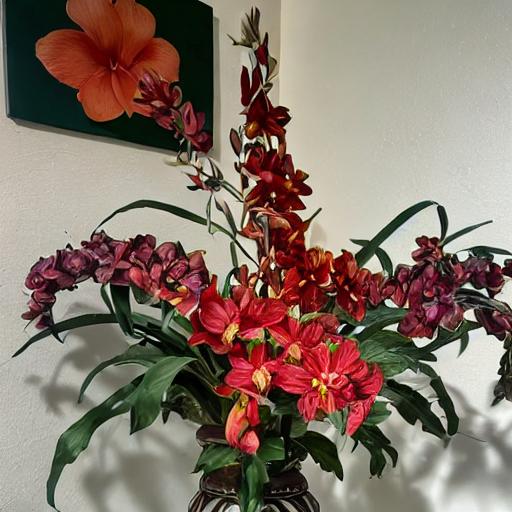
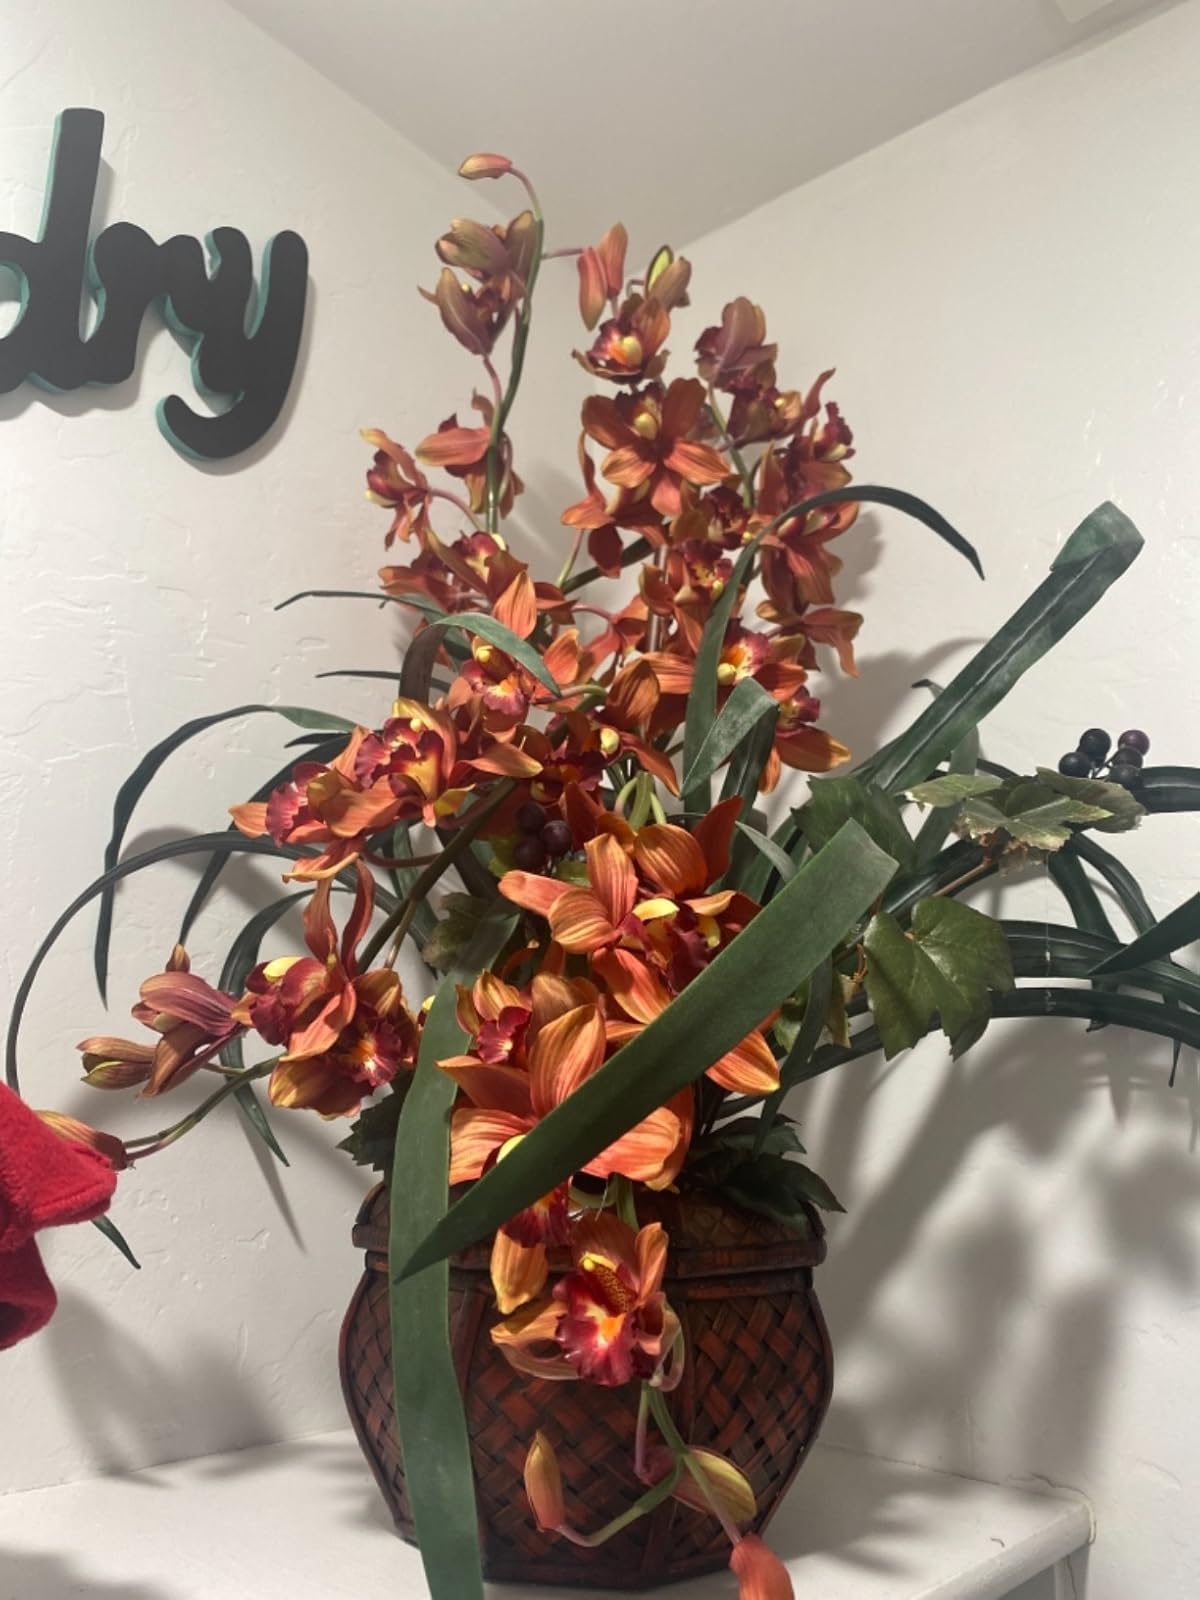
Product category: vase
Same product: no